Correa reflexa

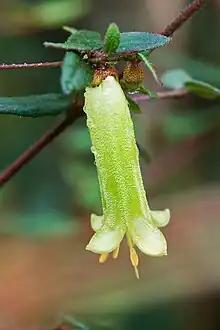
"Correa reflexa", green form

Correa reflexa, commonly known as common correa or native fuchsia, is a shrub which is endemic to Australia.